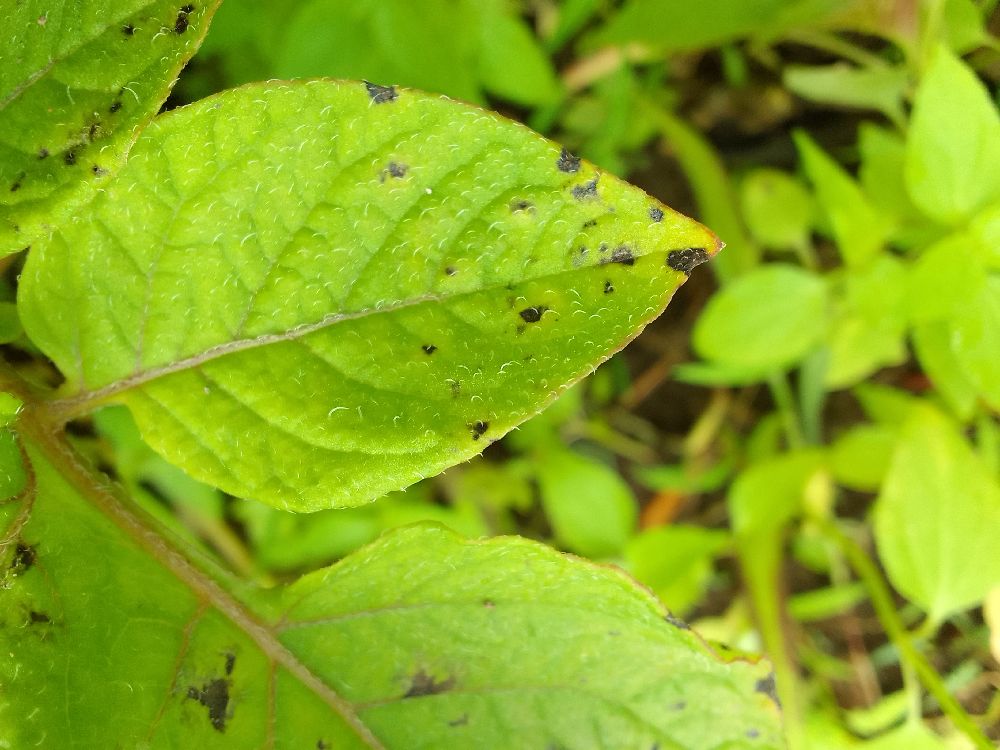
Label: Early blight